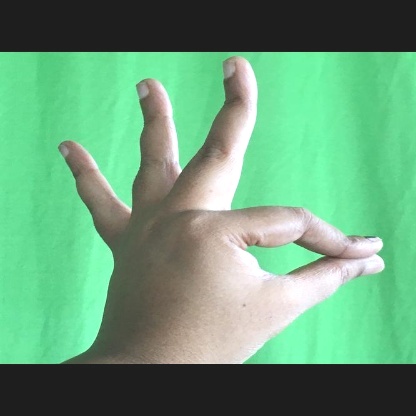
Mudra: Hamsasyam